Shrapnel (DC Comics)

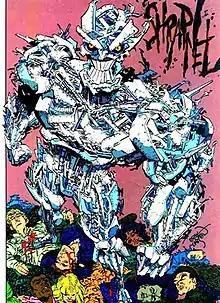
Shrapnel as depicted in "Who's Who in the DC Universe" #13 (October 1991). Art by Erik Larsen (penciller/inker) and Tom McCraw (colorist).

Shrapnel (Mark Scheffer) is a supervillain appearing in media published by DC Comics, primarily as an enemy of the Outsiders and the Doom Patrol.